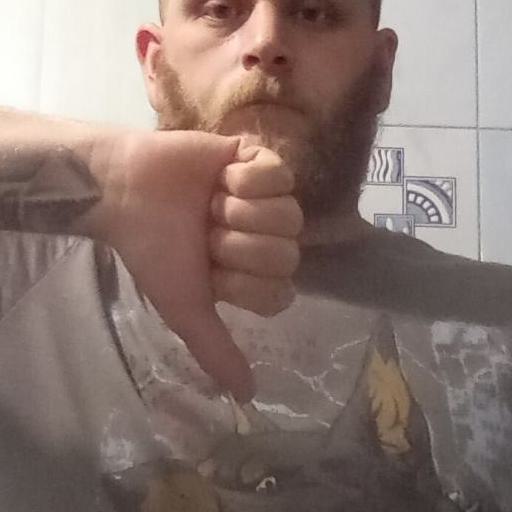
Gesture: dislike